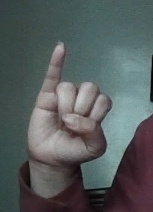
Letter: meem